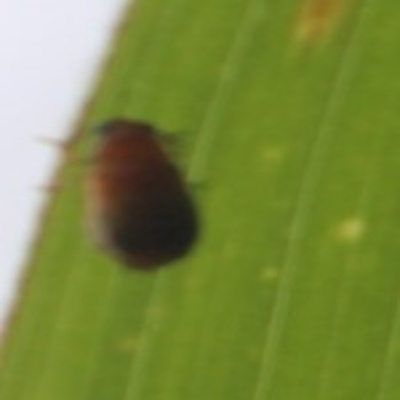
Crop: Maize
Condition: leaf beetle